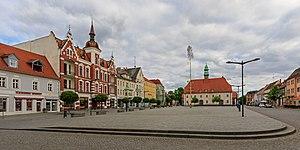
Finsterwalde est une ville de Brandebourg, située dans l'arrondissement d'Elbe-Elster.